Climate change in Michigan

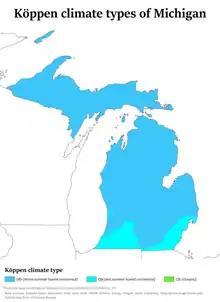
Köppen climate types in Michigan, showing most of the state to be warm-summer humid continental, with some hot-summer humid continental portions.

Climate change in Michigan encompasses the effects of climate change, attributed to man-made increases in atmospheric greenhouse gases, in the U.S. state of Michigan.